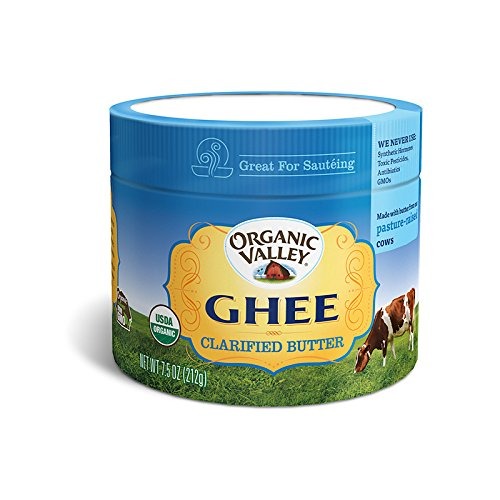
Item Name: Organic Valley, Ghee, 7.5oz
Bullet Point 1: One 7.5oz jar of Organic Valley Ghee, Clarified Butter
Bullet Point 2: Delicious, organic ghee is clarified butter with hints of nutty, caramel flavors.
Bullet Point 3: Ghee is made by simmering butter and removing the milk solids. Ghee has a high flash point and is a great substitute for oil in high-heat cooking.
Bullet Point 4: Lactose and casein free. No added salt.
Value: 7.5
Unit: ounce

Price: 10.65